Fontana Maggiore

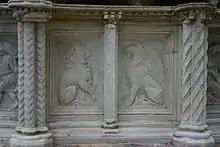
Bas relief of a Griffin and a Lion, symbols of the city

The fountain was prepared in a workshop and then assembled in the centre of the square; it was made of stone from Assisi. The fountain consists of two concentric polygonal marble basins, on top a bronze cup (by the artisan Rosso Padellaio from Perugia) decorated with a coloured bronze group of feminine figures (perhaps nymphs) out of which comes the water.